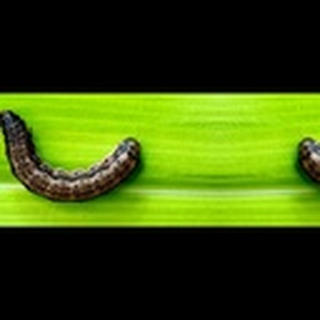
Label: cotton_army_worm